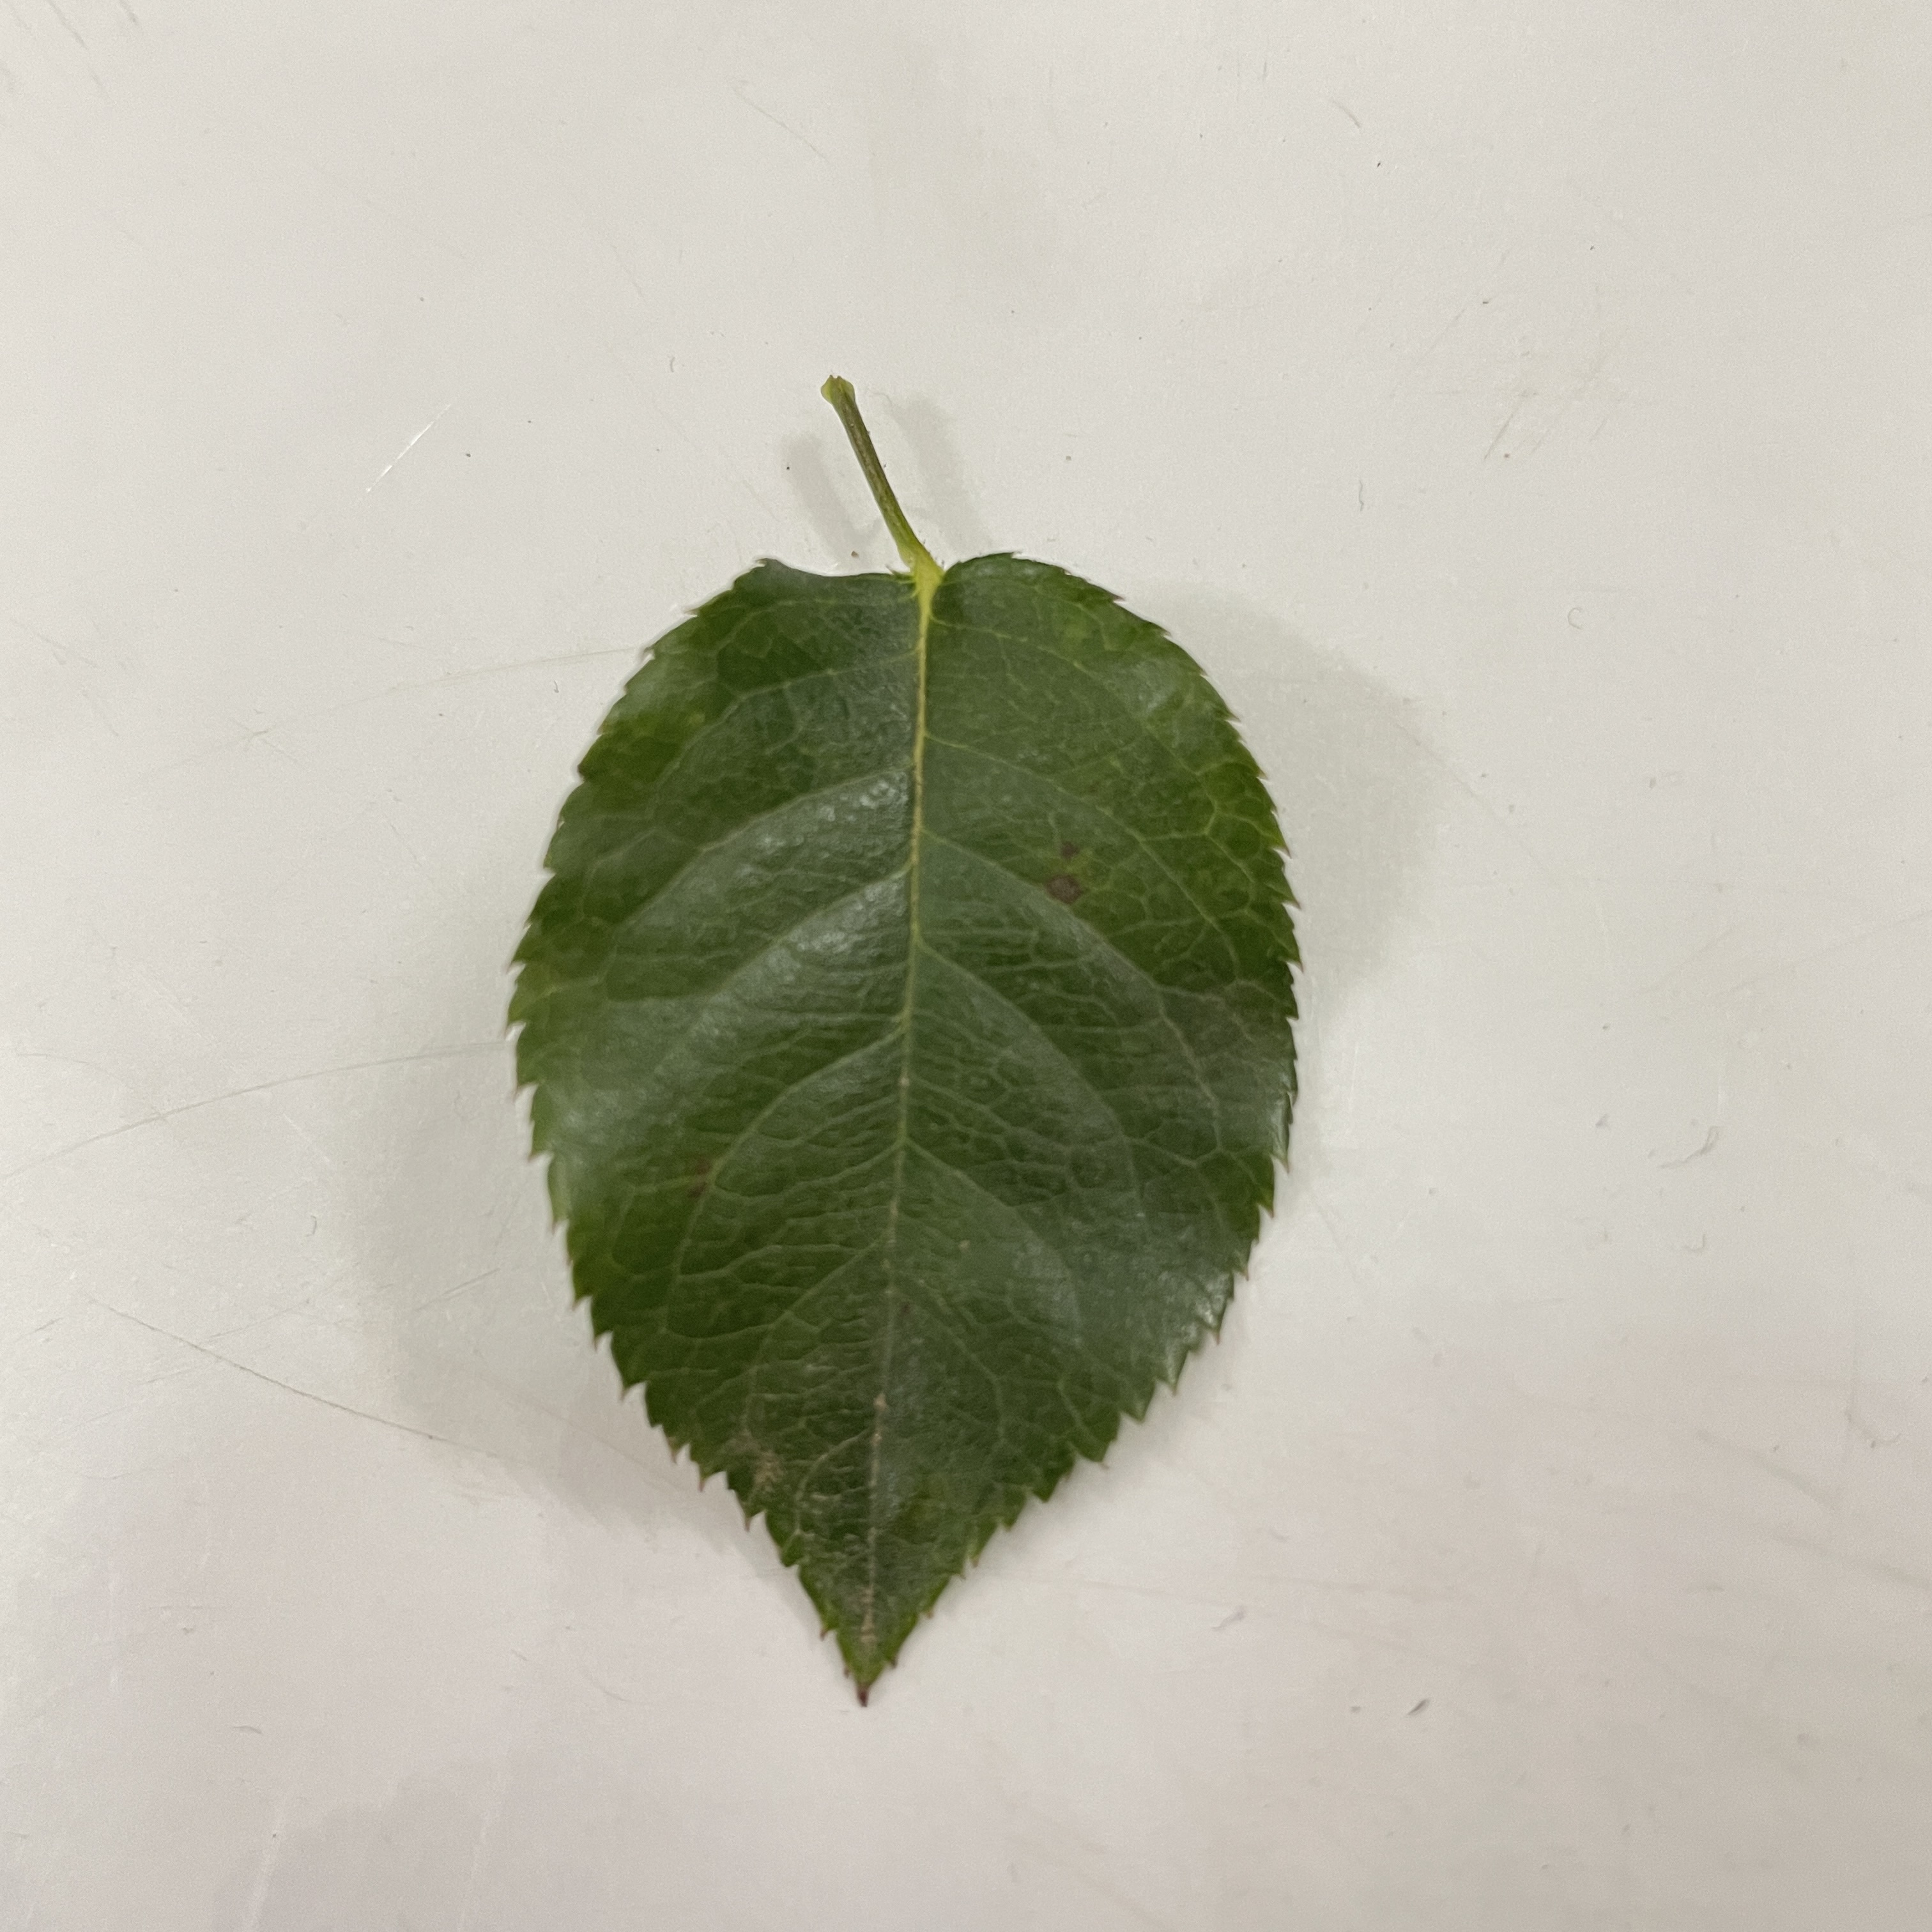
Label: Healthy Leaf